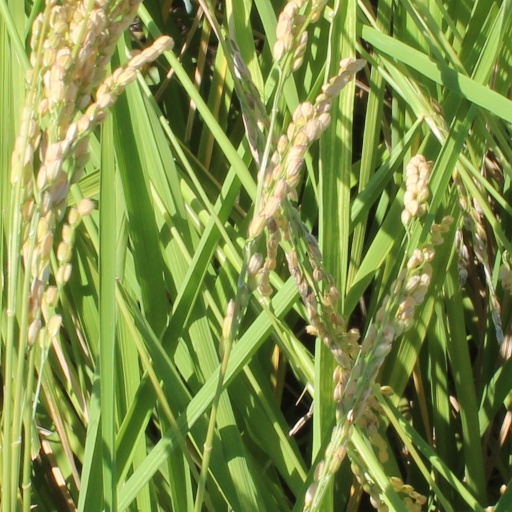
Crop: rice